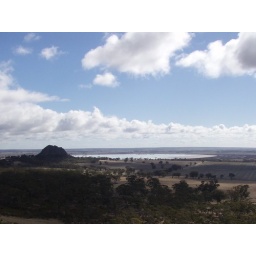
The most water we've seen in the lake for years, still pretty dry though.